Kirloskar Group

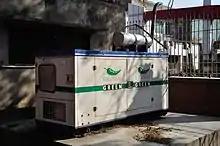
Kirloskar diesel generator unit photographed in Mathura, Uttar Pradesh

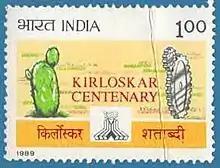
Stamp Issued by India Post on the 100 years of the founding

The Kirloskar group of companies was one of the earliest industrial groups in the engineering industry in India. The group produces centrifugal pumps, engines, compressors, screw & centrifugal chillers, lathes and electrical equipments like electric motors, transformers and generators. While Laxmanrao Kirloskar, established the group in 1888, his son Shantanurao Laxmanrao Kirloskar played a role in the leadership of the company. The company under Shantanurao Laxmanrao Kirloskar achieved one of the highest growth rates in Indian history, with 32,401% growth of assets from 1950 to 1991.